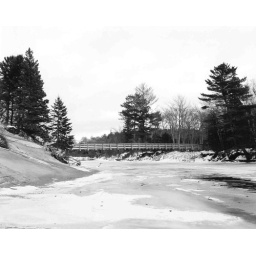
foot bridge over frozen river